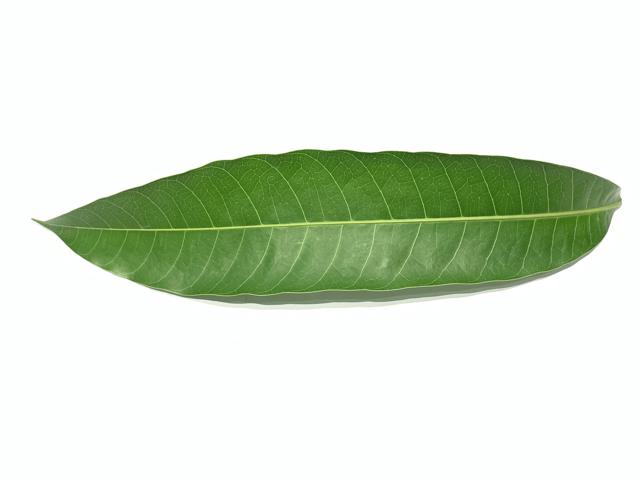
Mango leaf variety: Fazli